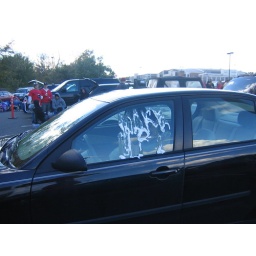
Dion's passed out in his car so Jeff wrote on his window